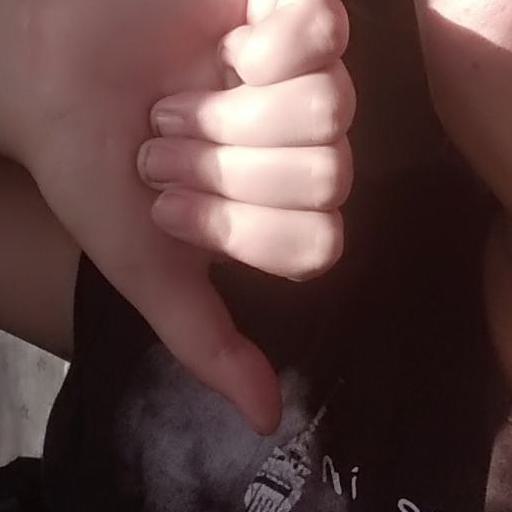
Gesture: dislike